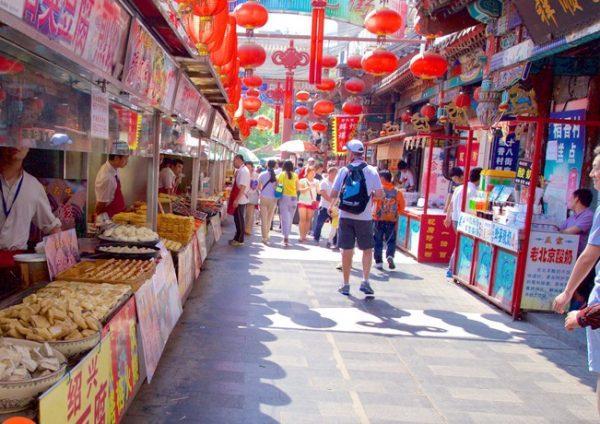
có một người đàn ông đeo ba lô đang di chuyển ở trên lối đi